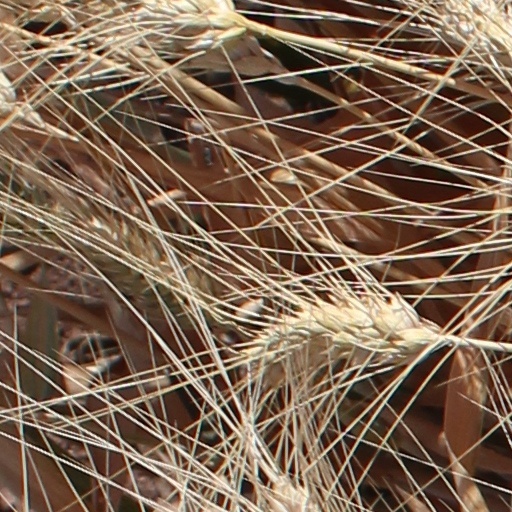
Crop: wheat